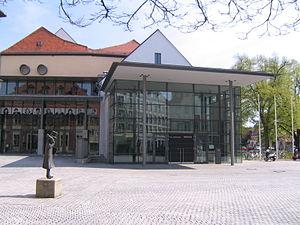
Le théâtre E.T.A.-Hoffmann est un théâtre de la ville de Bamberg. Fondé en 1802, il doit son nom à Ernst Theodor Amadeus Hoffmann, qui y occupa brièvement les fonctions de metteur en scène.